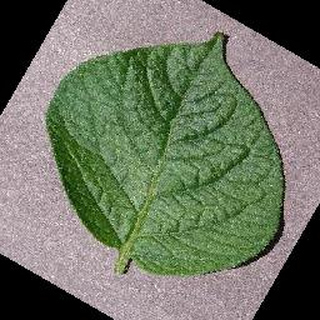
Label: healthy_potato